Joe Vellano

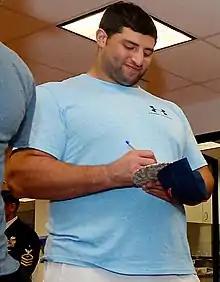
Vellano at Naval Medical Center San Diego in 2014

Joe Vellano (born October 30, 1988) is an American former professional football player who was a defensive tackle in the National Football League (NFL). He played college football for the Maryland Terrapins, and signed with the New England Patriots of the National Football League (NFL) as an undrafted free agent in 2013. He was also a member of the Indianapolis Colts, Atlanta Falcons, and Dallas Cowboys of the NFL, and the Parma Panthers of the Italian Football League.